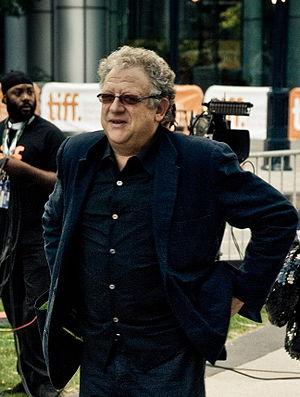
Jeremy Thomas né le 26 juillet 1949 à Londres est un producteur de cinéma britannique, fondateur et président de Recorded Picture Company. Il a produit Le Dernier Empereur de Bernardo Bertolucci, qui a remporté l'Oscar du meilleur film en 1988.